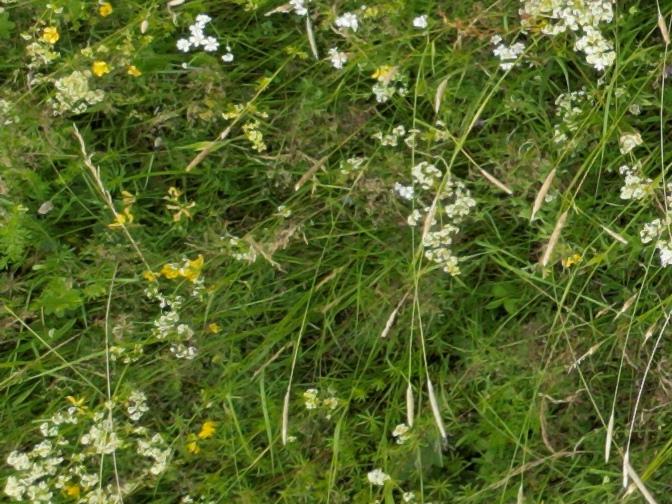
Flowers visible: yarrow flowers, yarrow flowers, yarrow flowers, yarrow flowers, yarrow flowers, yarrow flowers, yarrow flowers, yarrow flowers